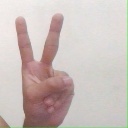
अक्षर: क